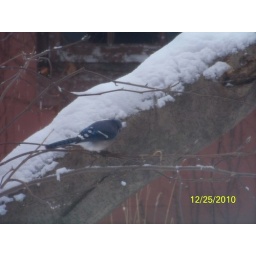
The birds were eating seed that was left out for them in the snowy days of December.